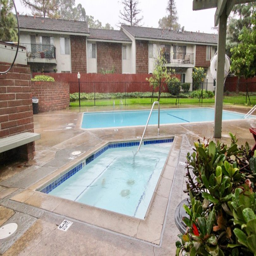
a pool with some plants and light .